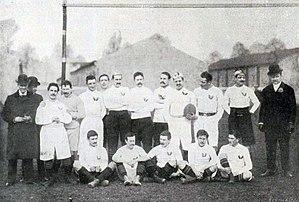
L'Olympique de Paris en 1898.
L'Olympique est un club parisien de rugby à XV actif depuis sa fondation en 1895 jusqu'à sa fusion au sein du Racing club de France en 1902. Durant sa courte période d'existence, il participe au Championnat de France de rugby à XV qu'il remporte une fois en 1896 pour deux finales perdues en 1895 et 1897.